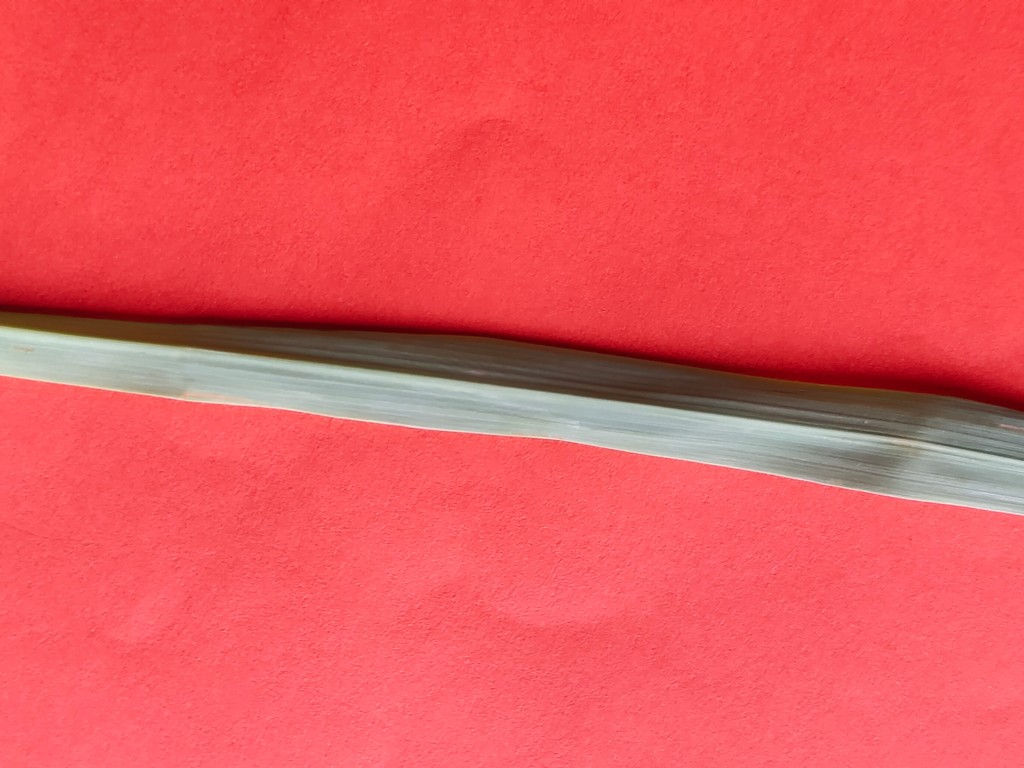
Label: Healthy